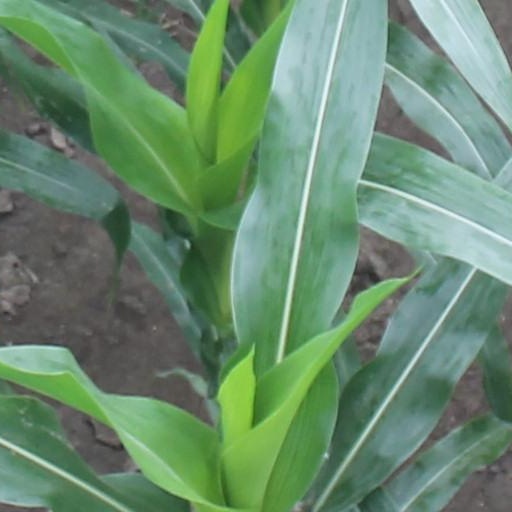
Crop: maize; corn